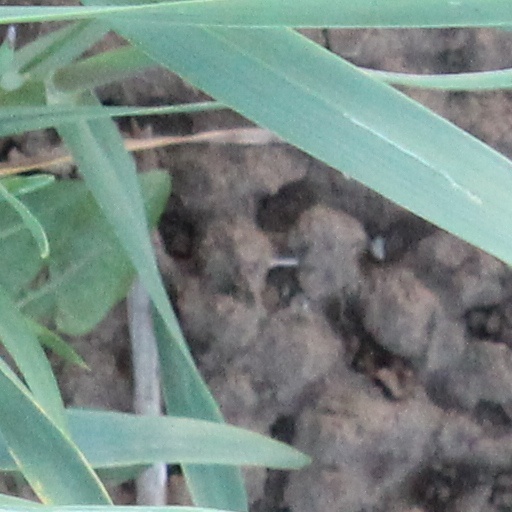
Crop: wheat